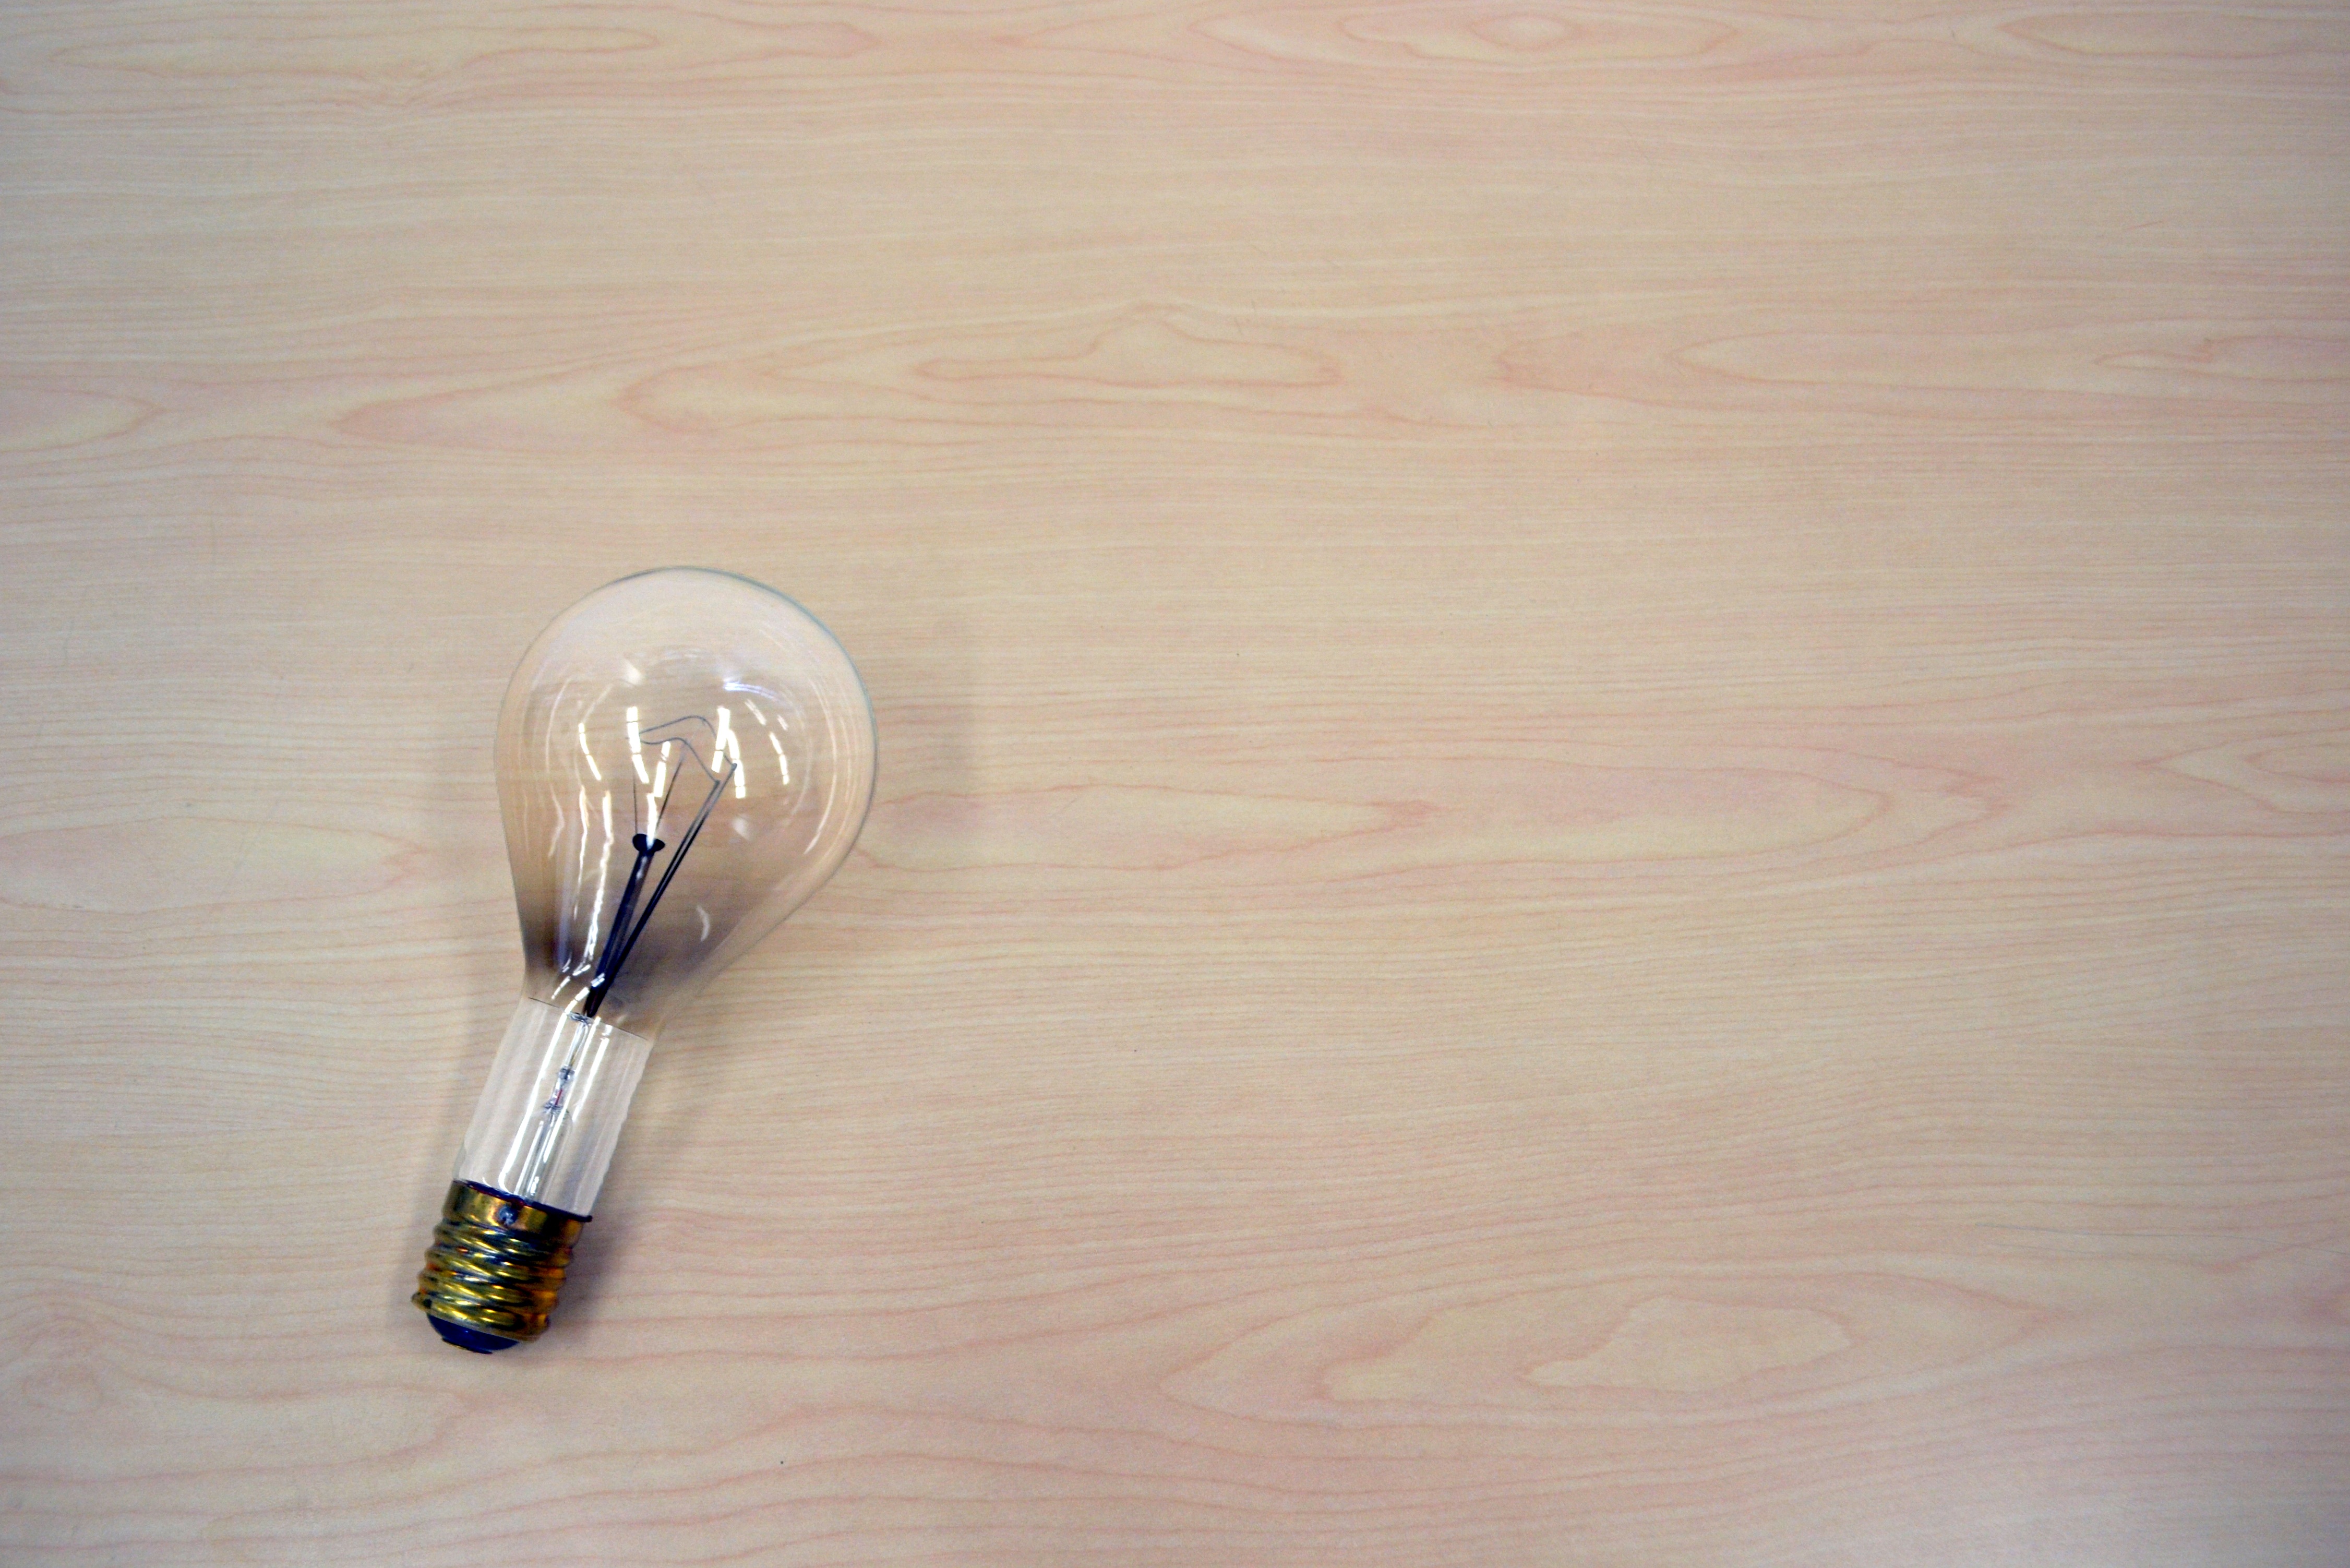
hand, creative, light, technology, white, glass, thinking, thought, finger, symbol, equipment, bulb, think, glow, lamp, electricity, light bulb, lighting, burnt, lightbulb, filament, energy, power, creativity, design, bright, dim, conceptual, inspiration, 3d, idea, imagination, brilliant, electric, solution, burned, off, innovation, render, edison, invention, incandescent light bulb, burnt out